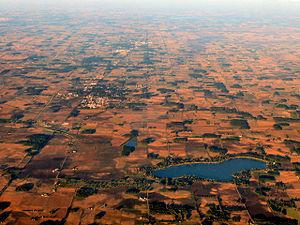
"De manière générale, l'intégrité écologique désigne le degré d'intégrité d'un milieu naturel. Ce territoire est ""intègre"" s'il n'est pas écologiquement fragmenté, ou si sa connectivité écologique est suffisamment conservée pour que son écopotentialité ou ses fonctionnalités puissent s'exprimer et pour qu'il puisse continuer à fournir ses services écologiques.